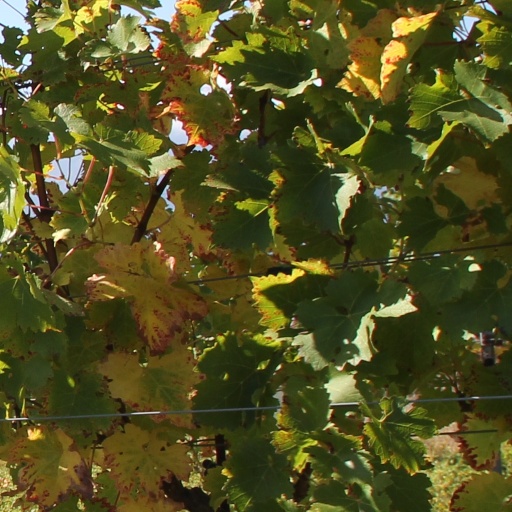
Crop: grape